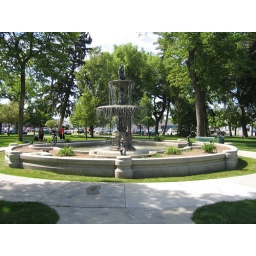
fountain in front of the county building in salt lake